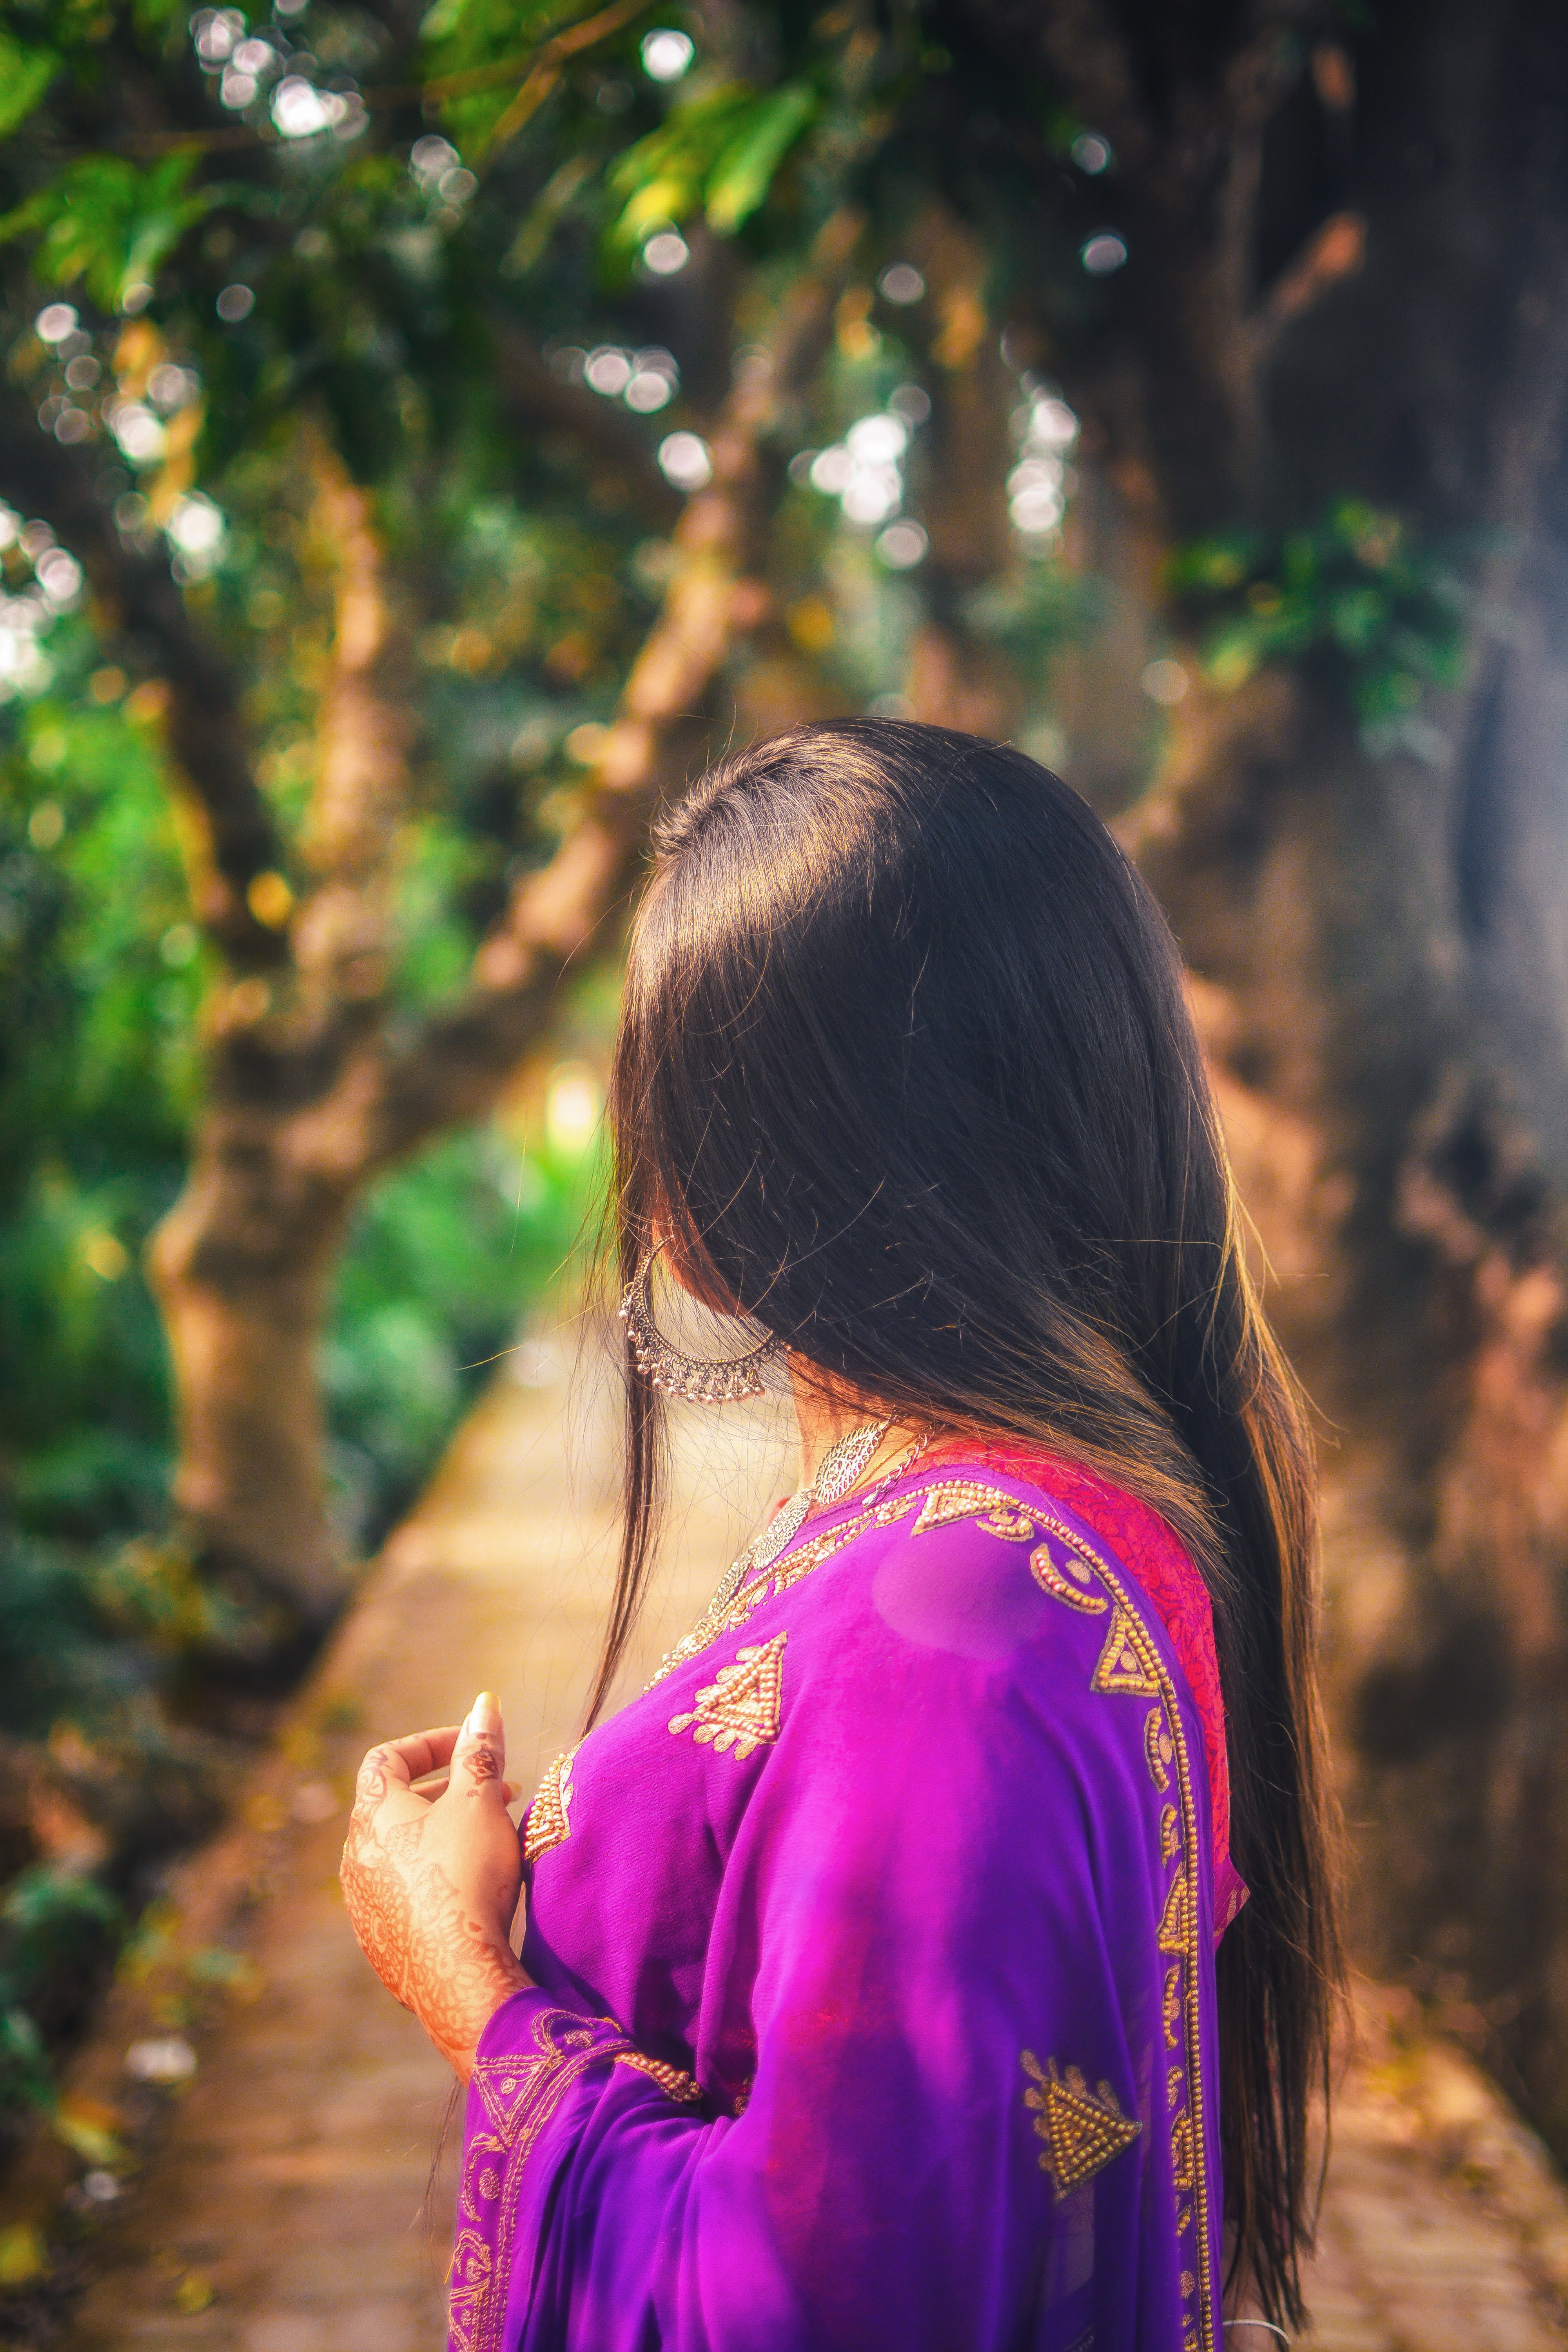
hair, People in nature, green, beauty, purple, pink, hairstyle, light, skin, long hair, tree, leaf, sunlight, botany, spring, photography, backlighting, magenta, happy, plant, smile, brown hair, forest, branch, black hair, dress, photo shoot, fawn, Tints and shades